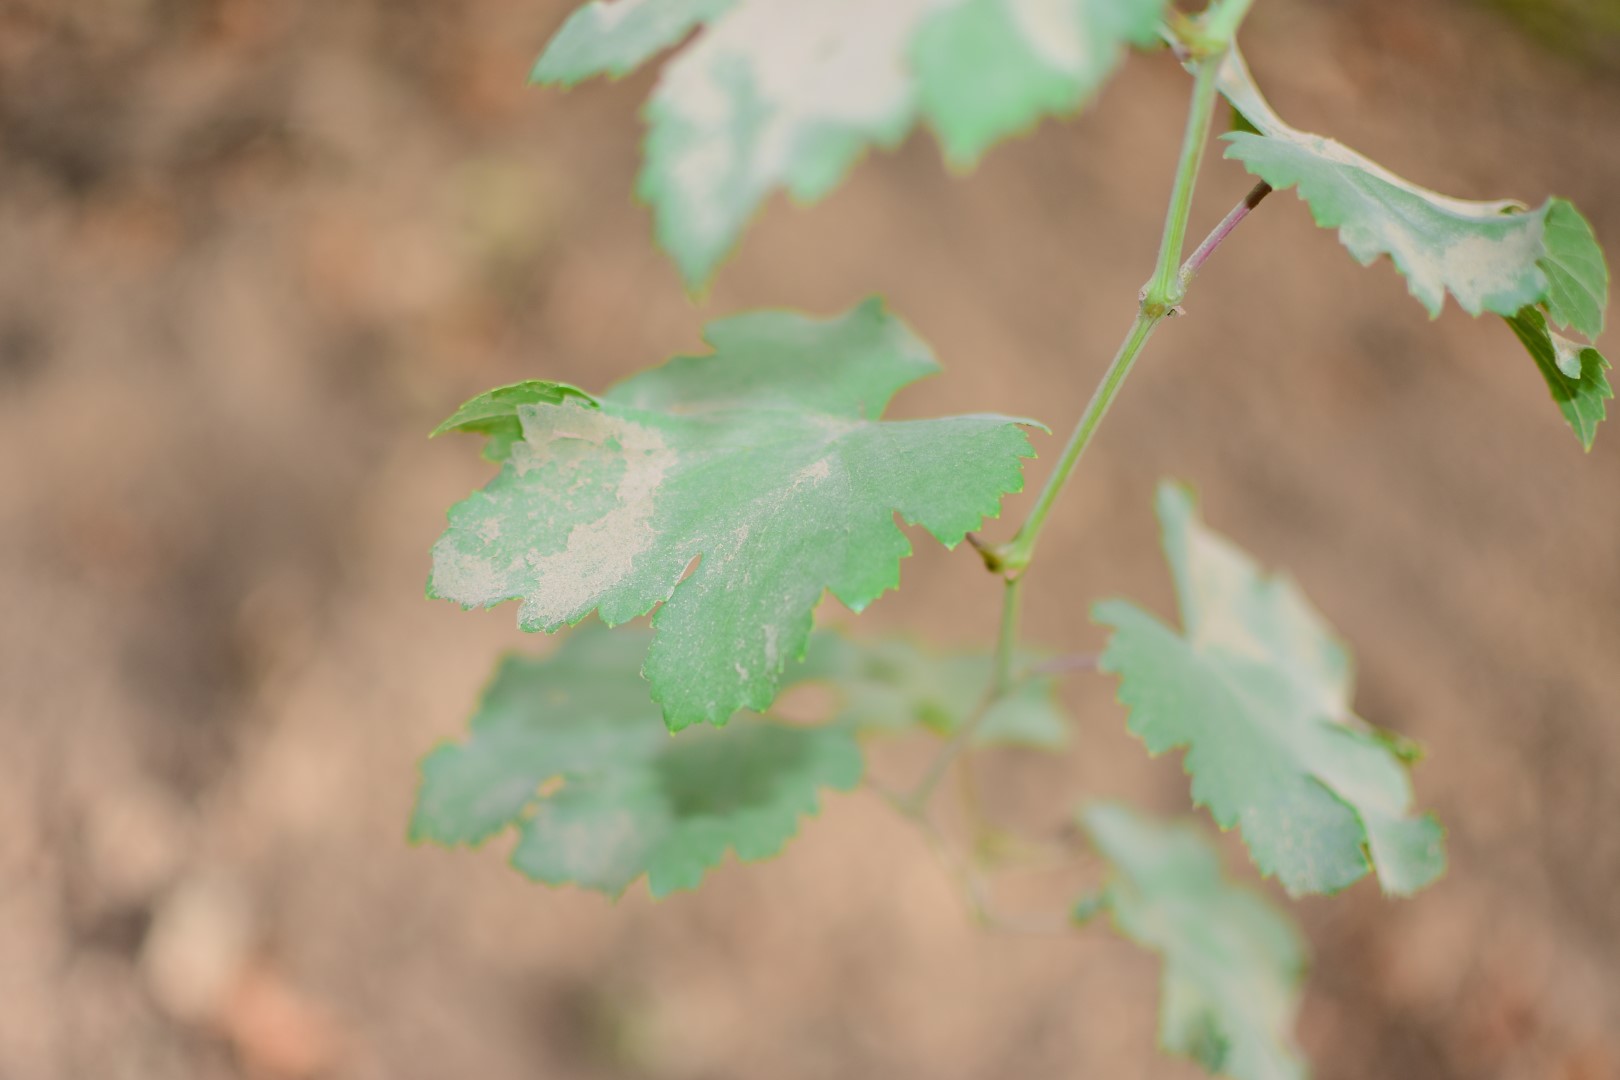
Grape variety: Kamali